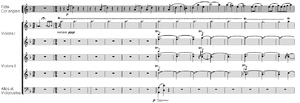
Berlioz - harmoniques de violons, scherzo de la reine Mab